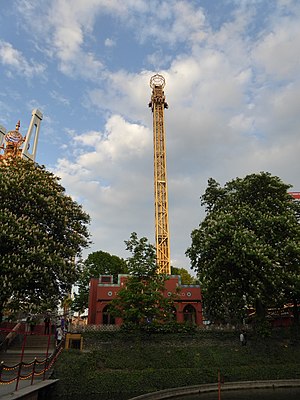
Det Gyldne Tårn
Det Gyldne Tårn.
Det Gyldne Tårn er med sine 63 meter én af de højeste forlystelser i Tivoli. Det er bygget af S&S Worldwide i 1999, der gerne ville have kaldt forlysten for "Turbo Drop".